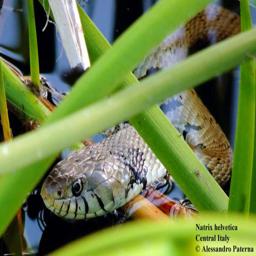
Animal: snakes